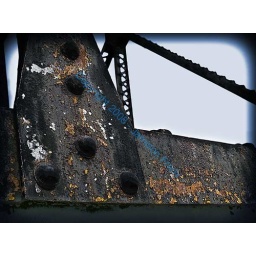
A deteriorating railroad bridge in Denali National Park, Alaska.